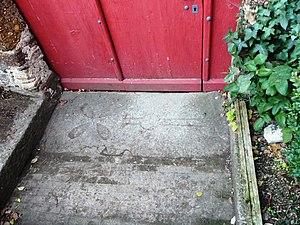
Dalle mérovingienne
La chapelle de Pritz ou chapelle de Priz, située à Laval est une chapelle principalement romane dont la construction s’étend du VIIIᵉ siècle au XIIᵉ siècle.